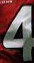
Number: 4